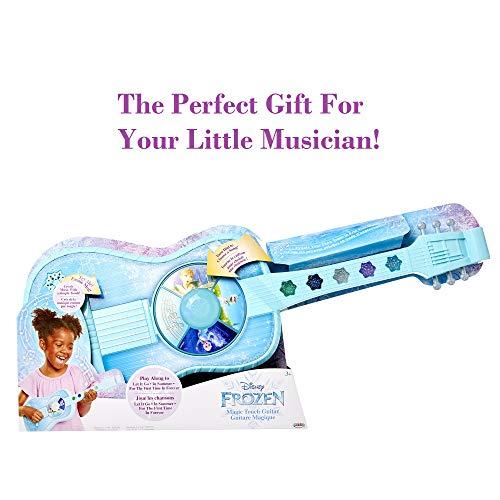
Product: Frozen Magic Touch Guitar - Features Songs - Let It Go, In Summer, For The First Time in Forever, 20 in
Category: Toys & Games | Dress Up & Pretend Play | Pretend Play
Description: Featured songs - “let it go,” "in summer" And “for the first time in forever".
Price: $22.99
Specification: ProductDimensions:20x2.5x9.5inches|ItemWeight:2.1pounds|ShippingWeight:2.1pounds(Viewshippingratesandpolicies)|ASIN:B07KWZ1D68|Itemmodelnumber:204782-1|Manufacturerrecommendedage:36months-6years